John de Salis, 9th Count de Salis-Soglio

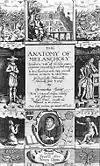
De Salis listed melancholia as his sole recreation

In the meantime he had taken over his grandmother's 160 acre farm in the Valle di Buri, Mezzane di Sotto, and developed it from dairy to vineyard. By 2010 Conti de Salis-Soglio Wines Verona had taken shape, partly inspired by his courageous and visionary Valtelline cousin Conte Cesare Sertoli Salis of Tirano and Milan (1952-2005) and his "Canua Sforzato", akin to Valpolicella's Amarone. John's eighteenth century ancestors, 3rd Count Peter in particular, had also been growers of hemp and vines in eighteenth century Valtelline.